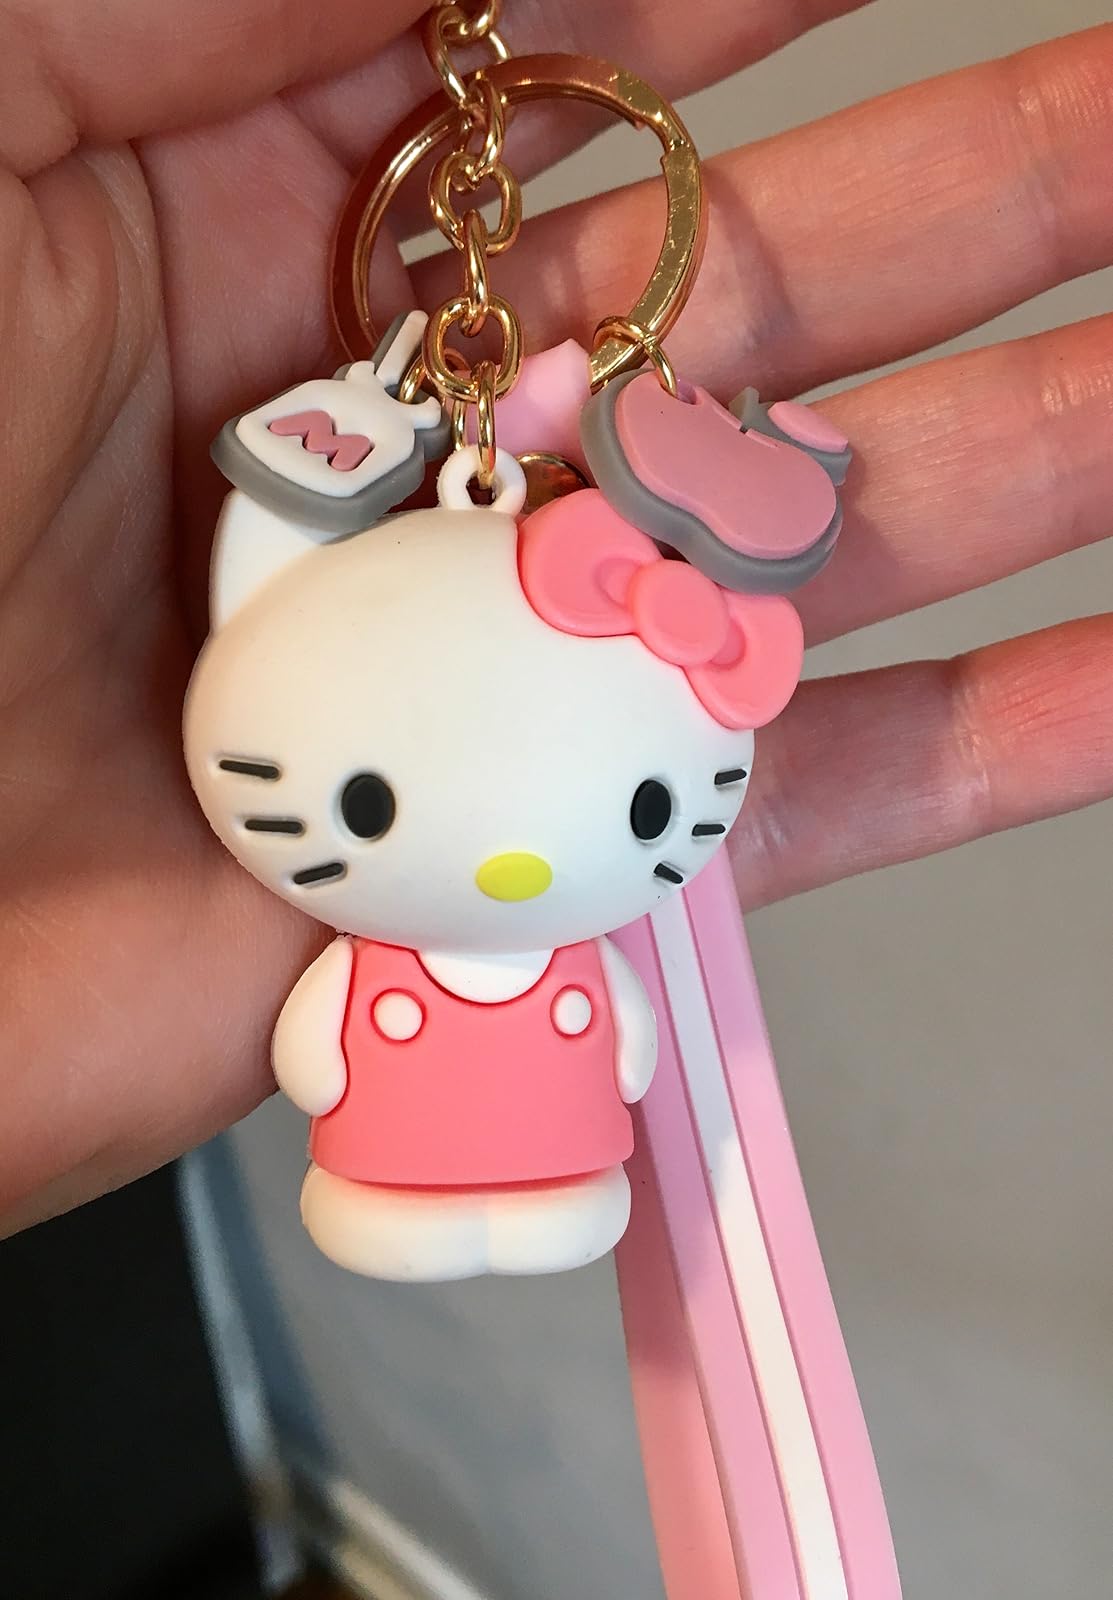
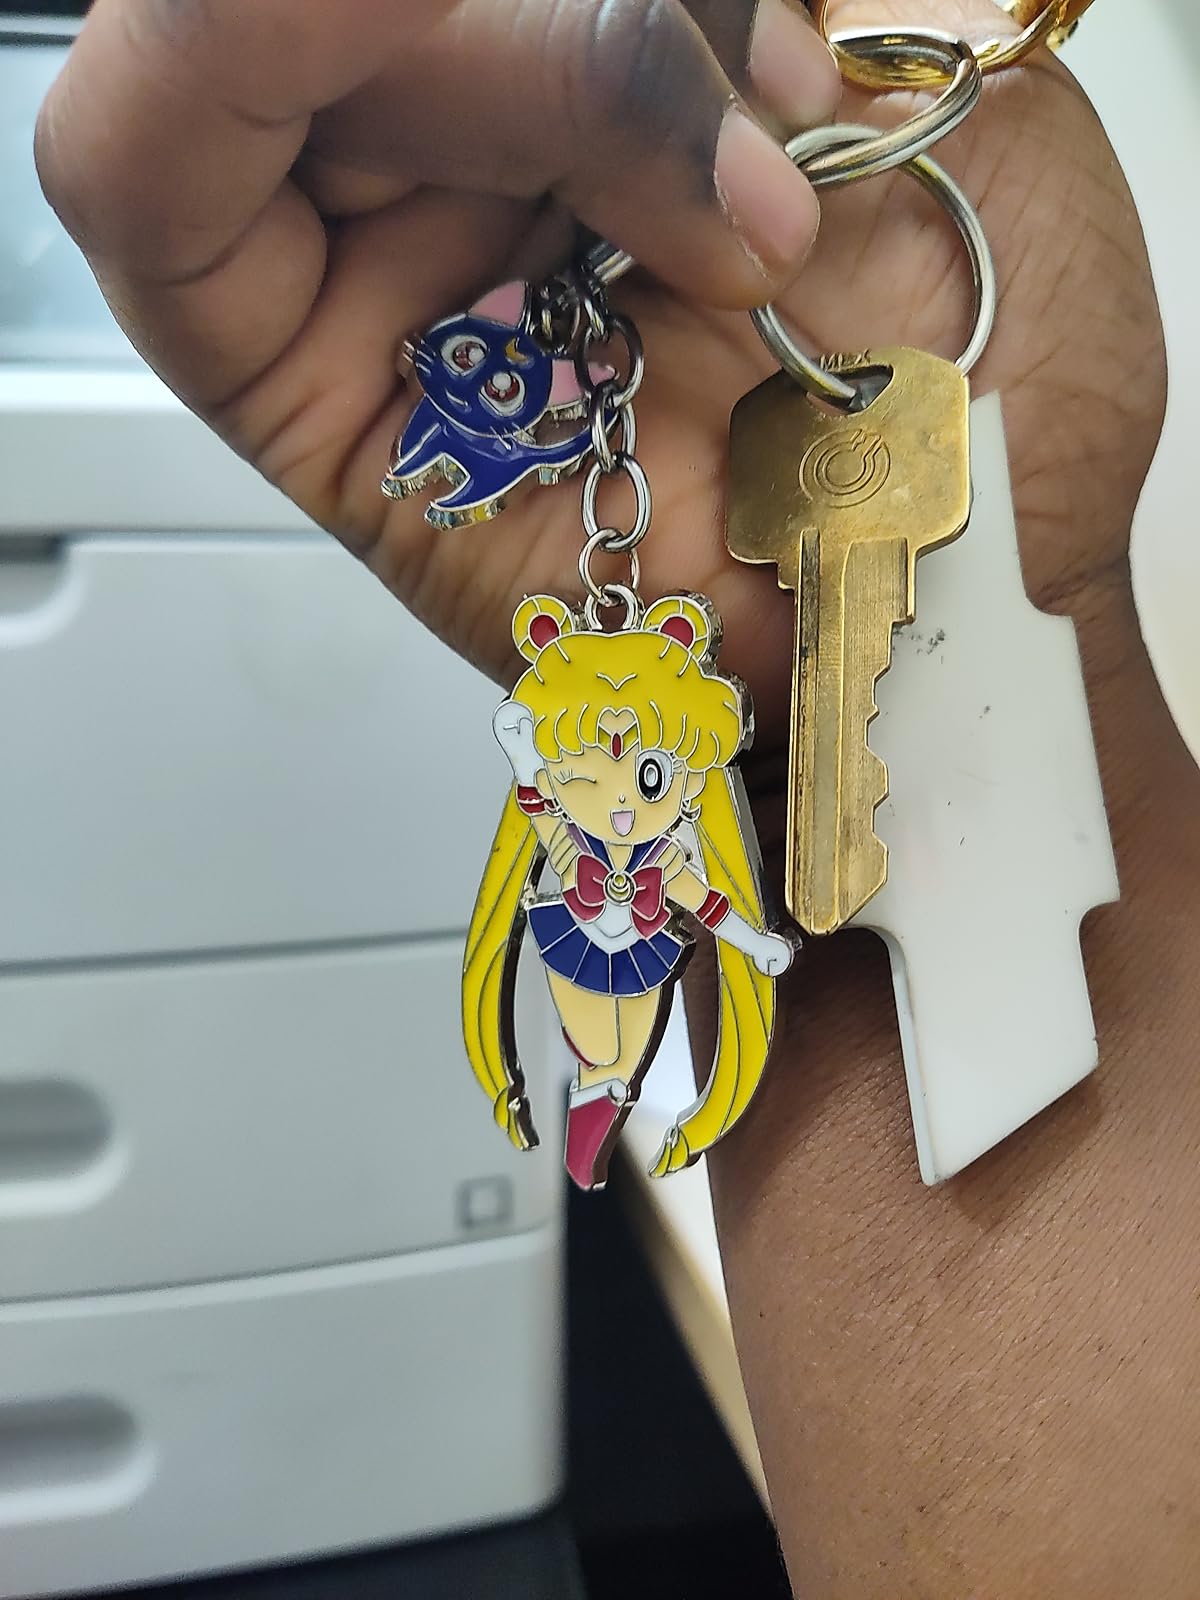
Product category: accessories_keychain
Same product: no